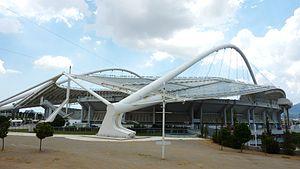
Le stade olympique d'Athènes a été construit en 1982, puis a été complètement rénové pour accueillir les Jeux olympiques d'été de 2004.
La finale de la Coupe des clubs champions européens 1982-1983 est remportée par le club allemand du Hambourg SV contre le club italien de la Juventus FC sur le score de 1-0. Elle se déroule au Stade olympique d'Athènes devant 73 500 spectateurs et est arbitrée par le Roumain Nicolae Rainea.